MetLife Building

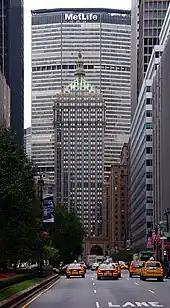
View from the north, with the New York Central Building (now Helmsley Building) in front

The MetLife Building's base contains a lobby across its lowest two stories. At ground level is a pedestrian passageway, enabling traffic flow between the Helmsley Building's pedestrian arcades and Grand Central Terminal. The 45th Street entrance to the passageway is set back from the sidewalk. A entrance arcade is placed on Vanderbilt Avenue, with the doorways set about back from the sidewalk there. The building's main office lobby is placed at the second story, at the level of the viaduct. The lobby was also designed with plantings and a enclosed plaza. The lobby contains 18 escalators in total. Four escalators lead to the Main Concourse at the southern end of the passageway, while fourteen more lead from the passageway to the office lobby.